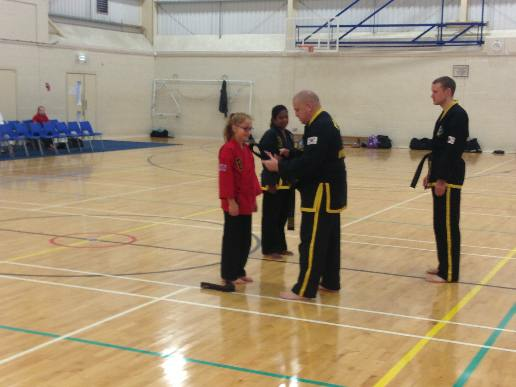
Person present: Yes